Big Sur (film)

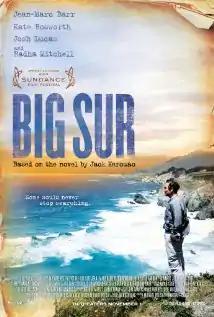
film poster

Big Sur is a 2013 adventure drama film written and directed by Michael Polish. It is an adaptation of the 1962 novel of the same name by Jack Kerouac.